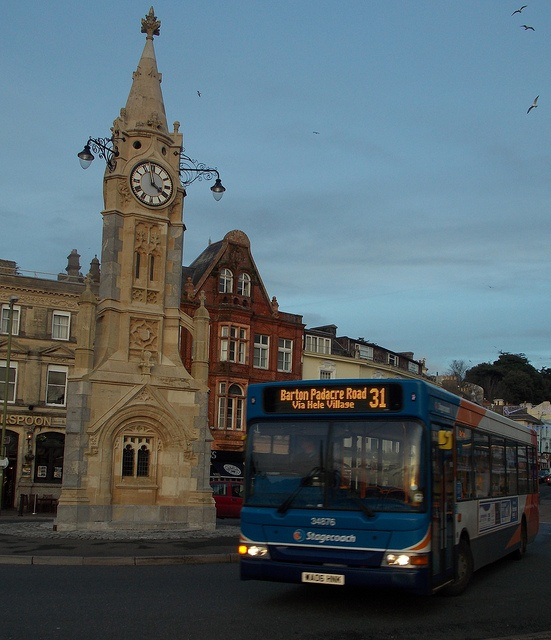
A bus driving down the road near a tower like building.
a building with a clock tower near other buildings
A bus pulling through an older village along Padacre Road in the UK
Blue passenger bus passing in front of a white brick Clocktower building.
A passenger bus that is driving down the street.